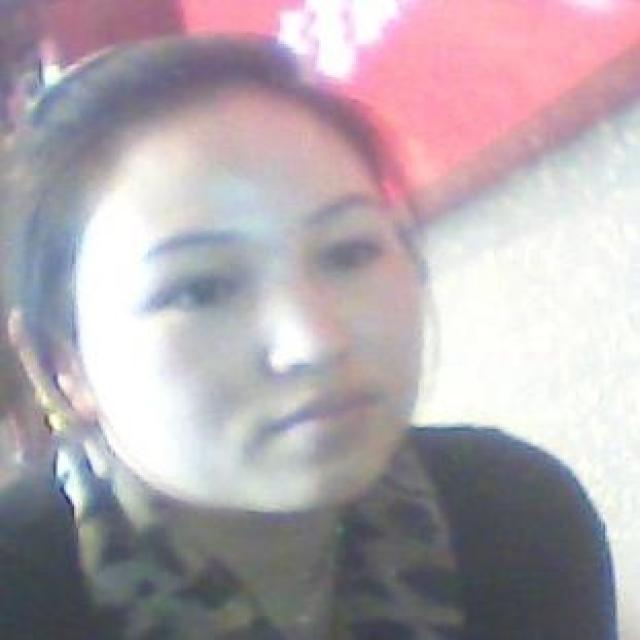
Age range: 21-44